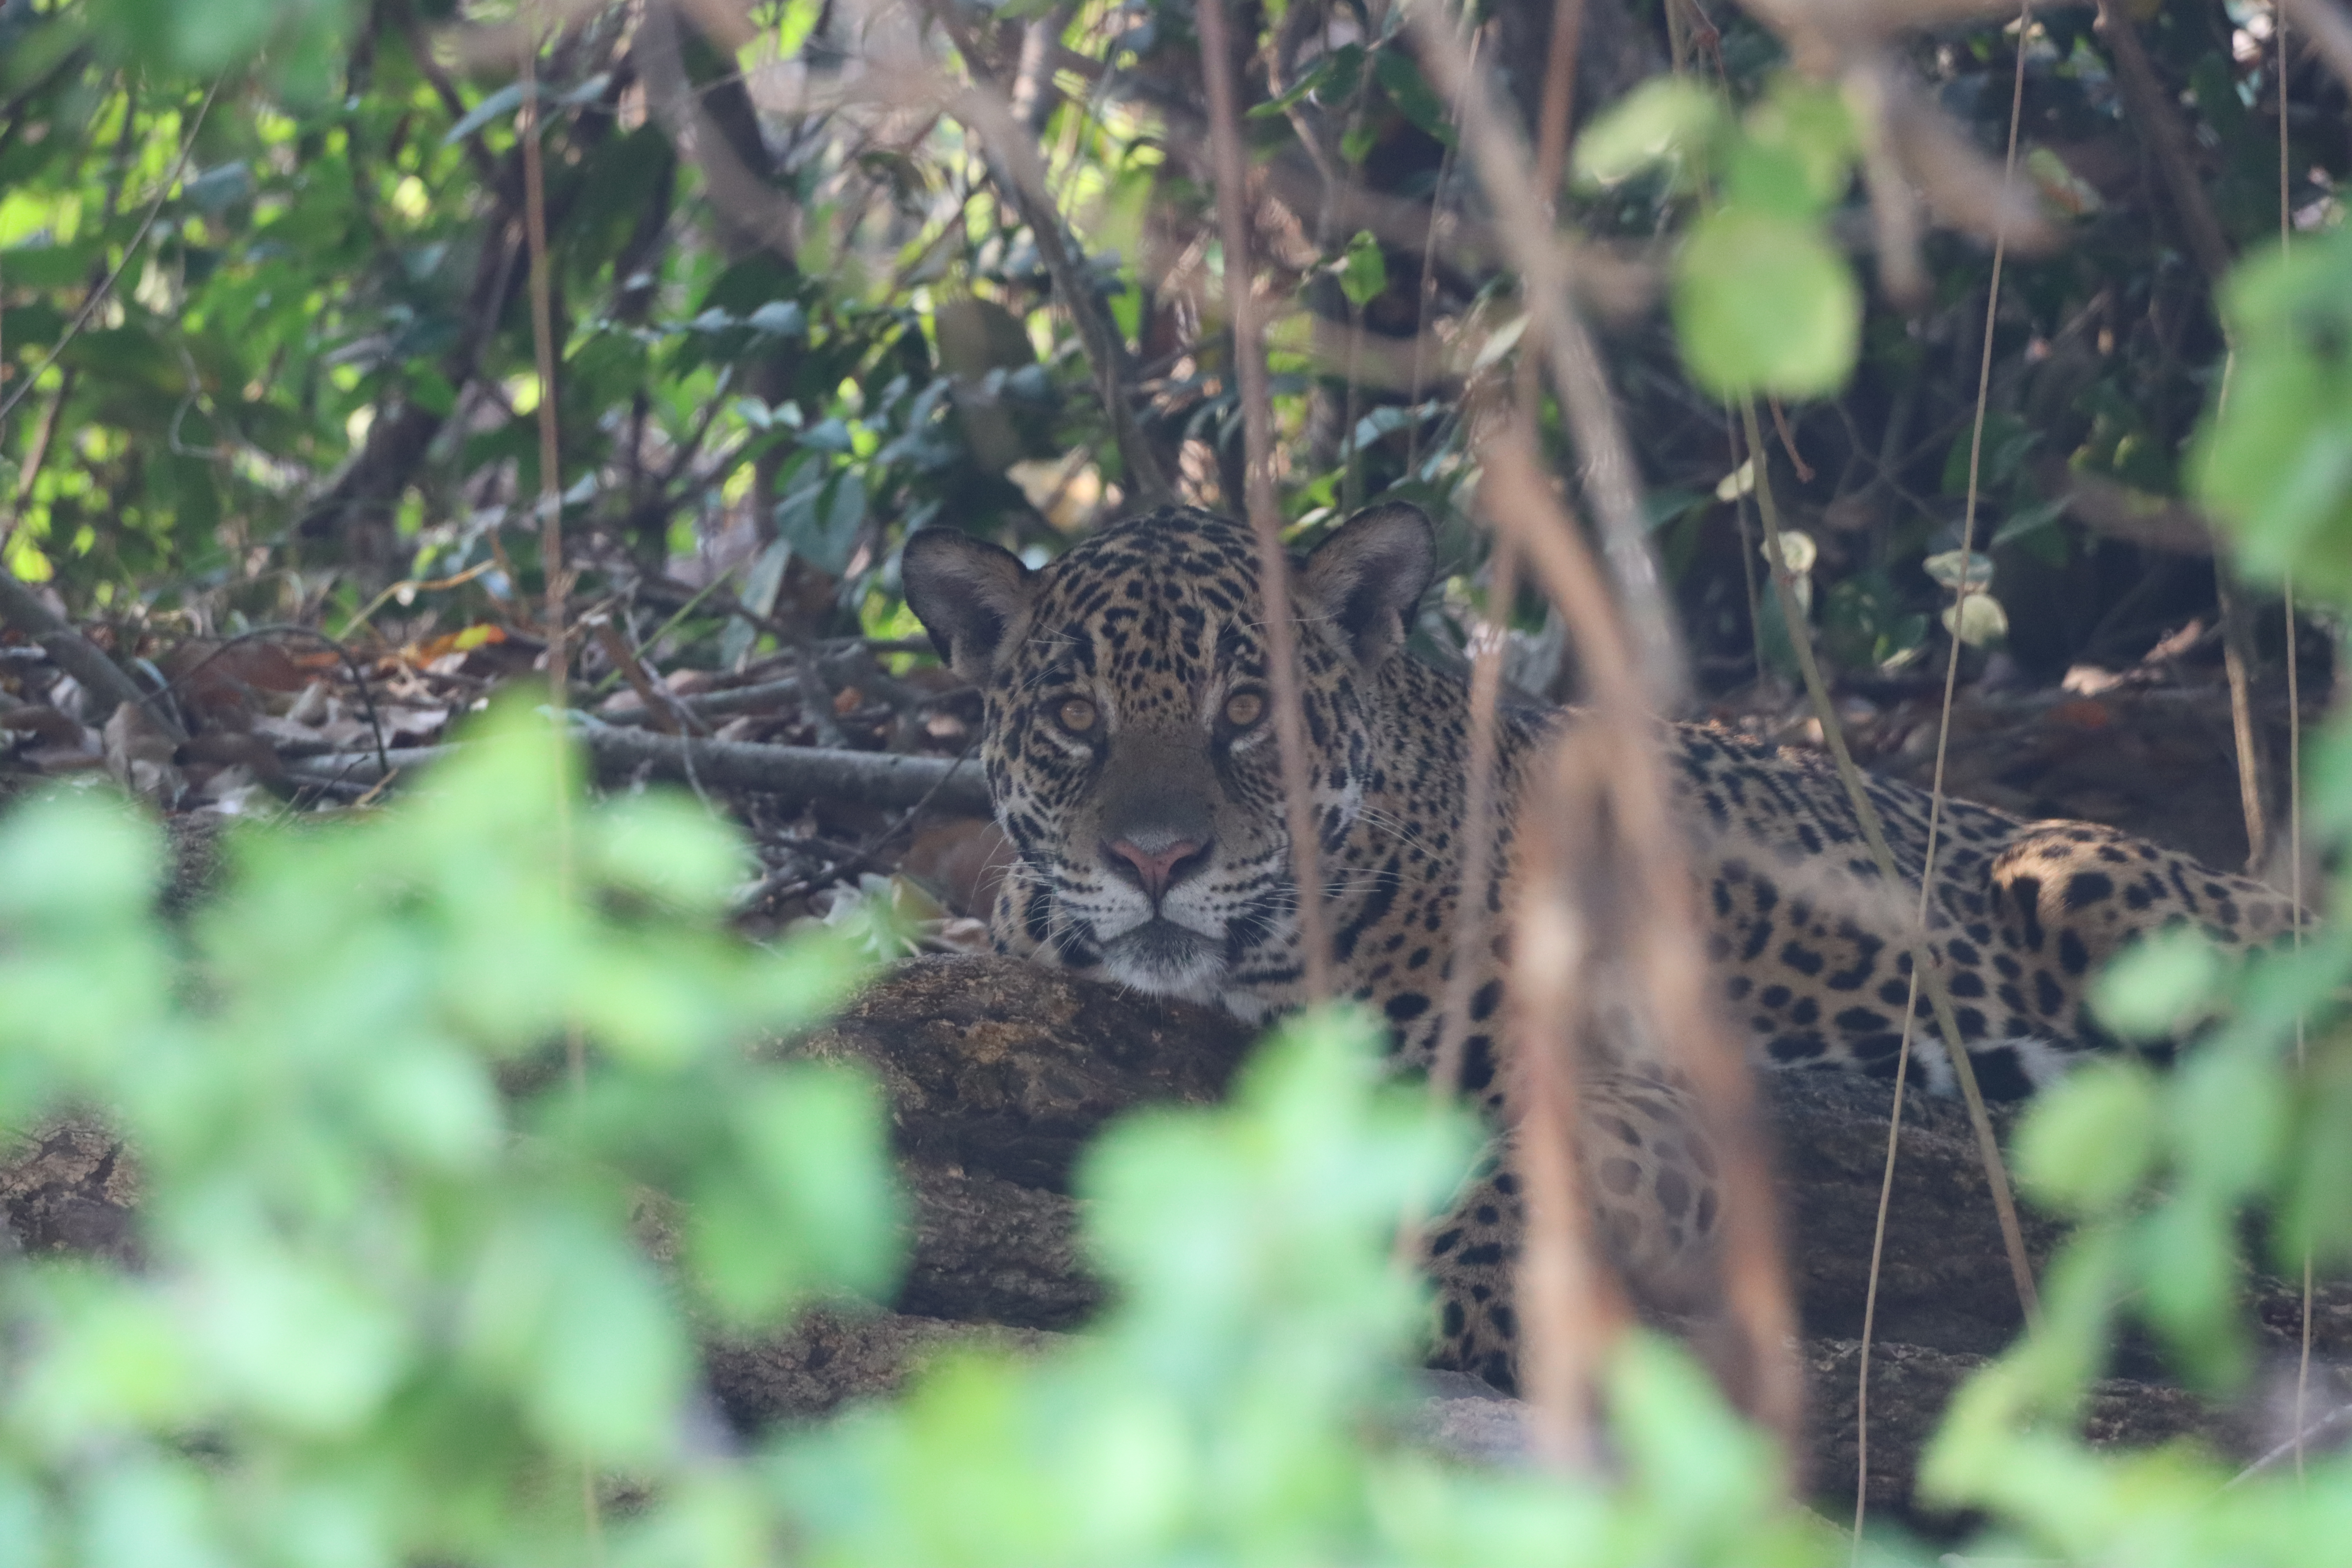
Jaguar: Benita